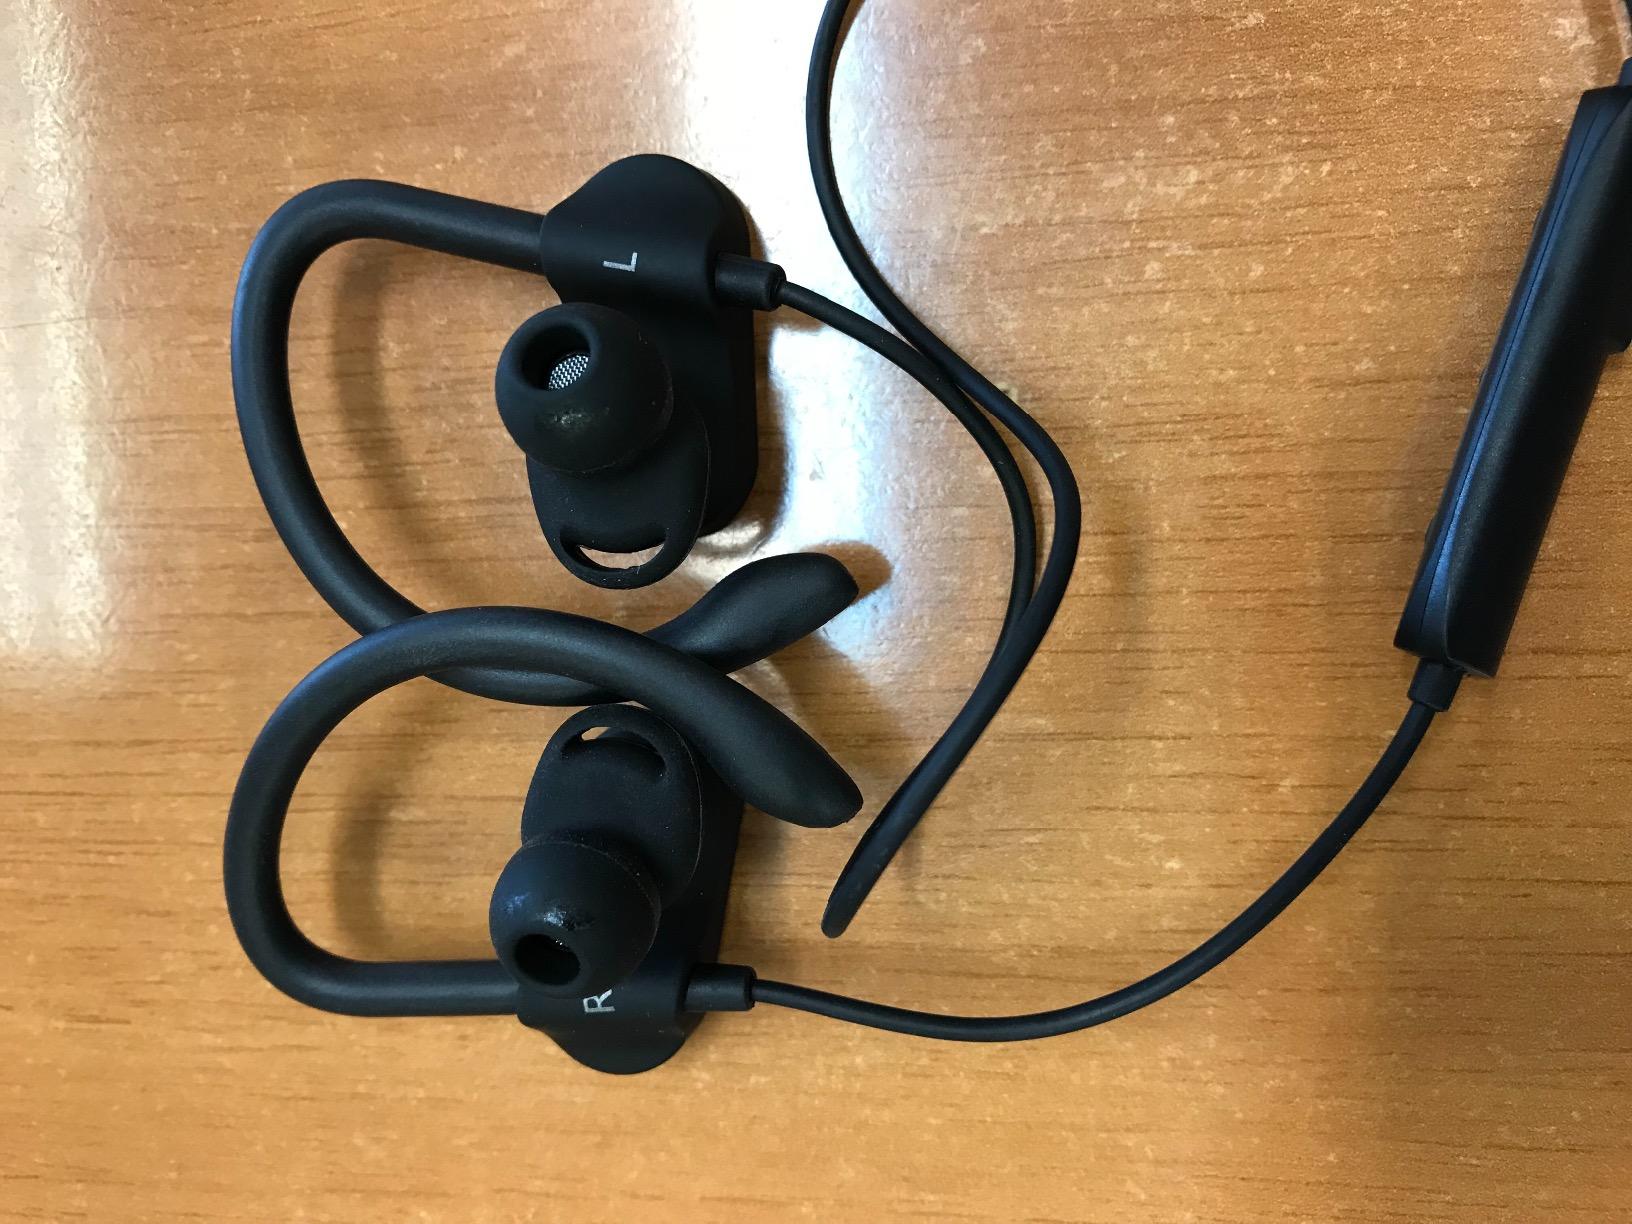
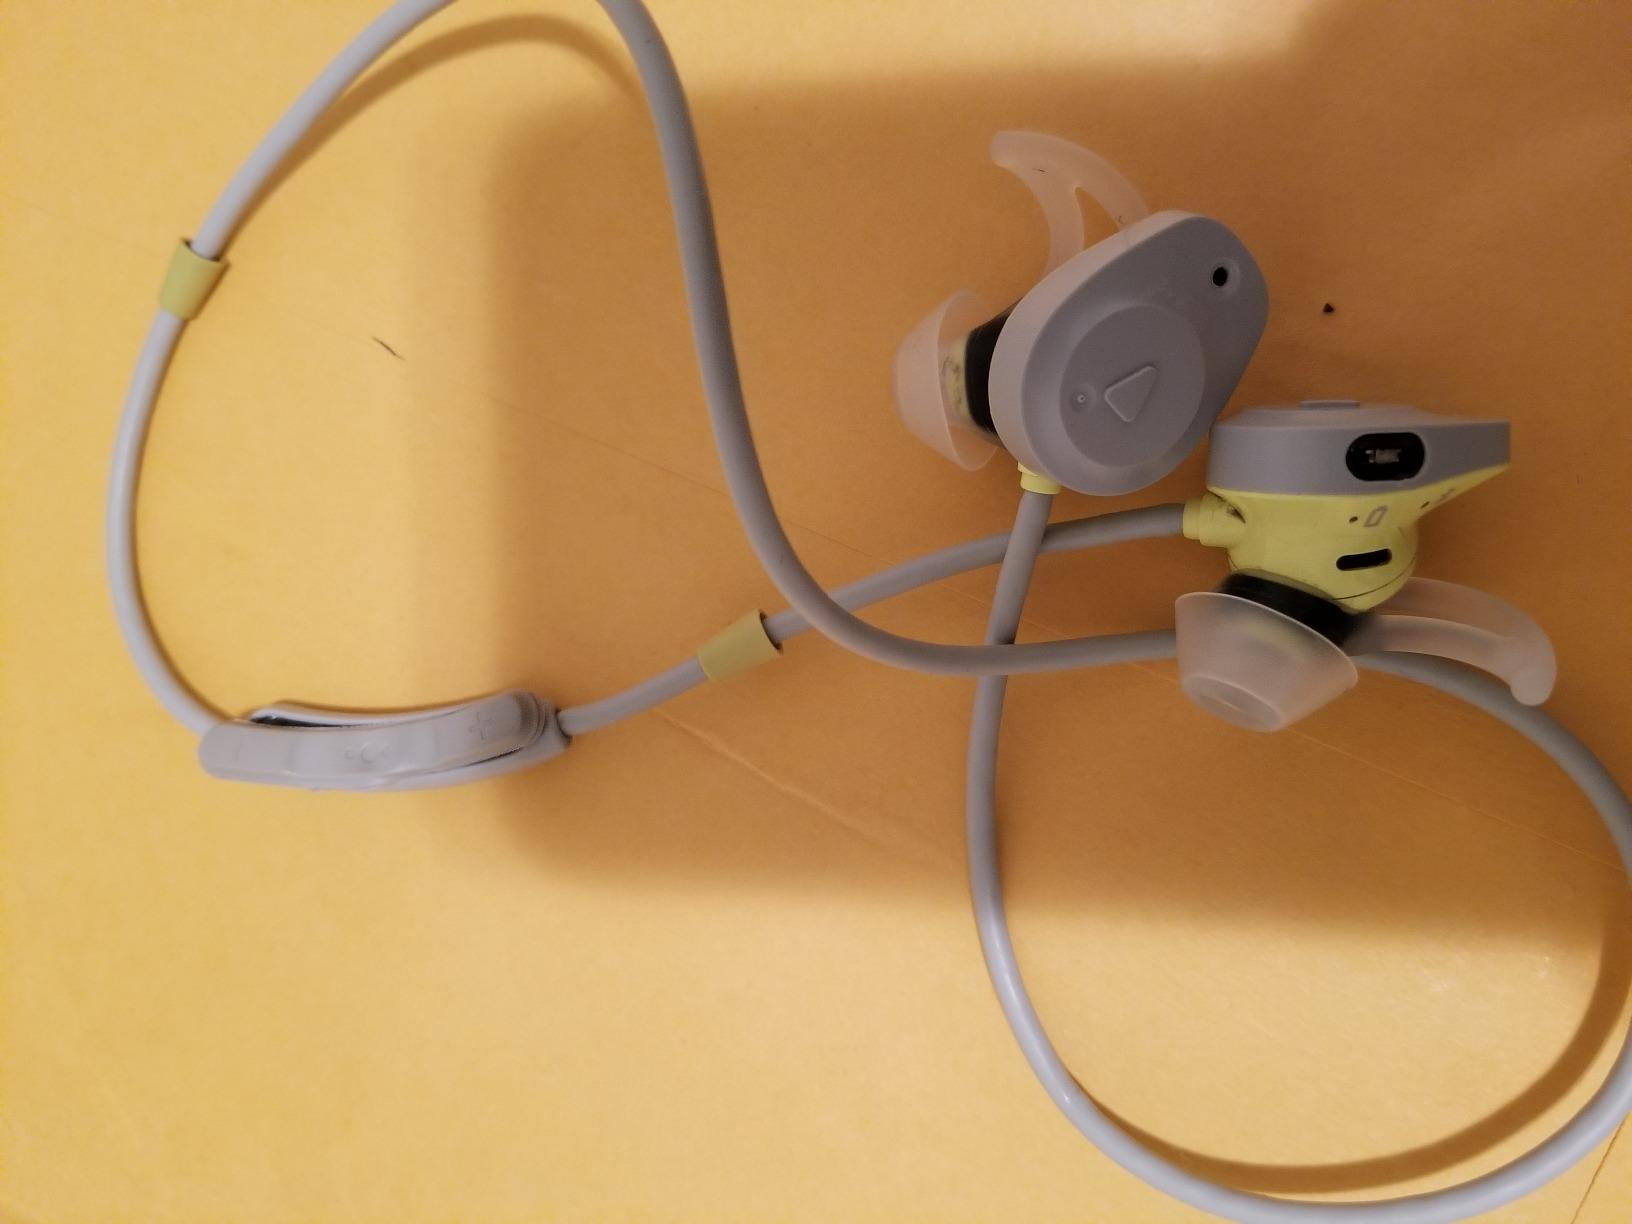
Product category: headphones
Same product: no